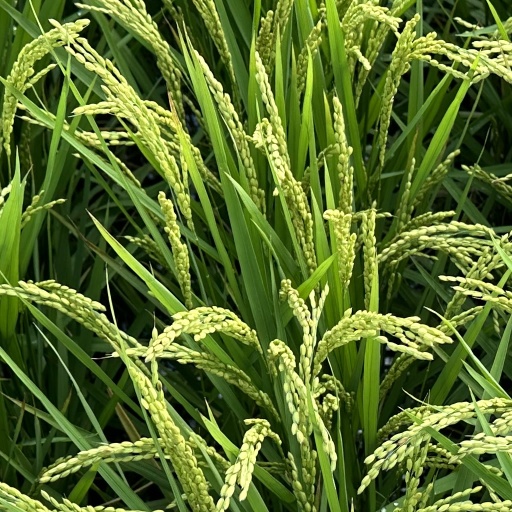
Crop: rice